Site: brandenburg
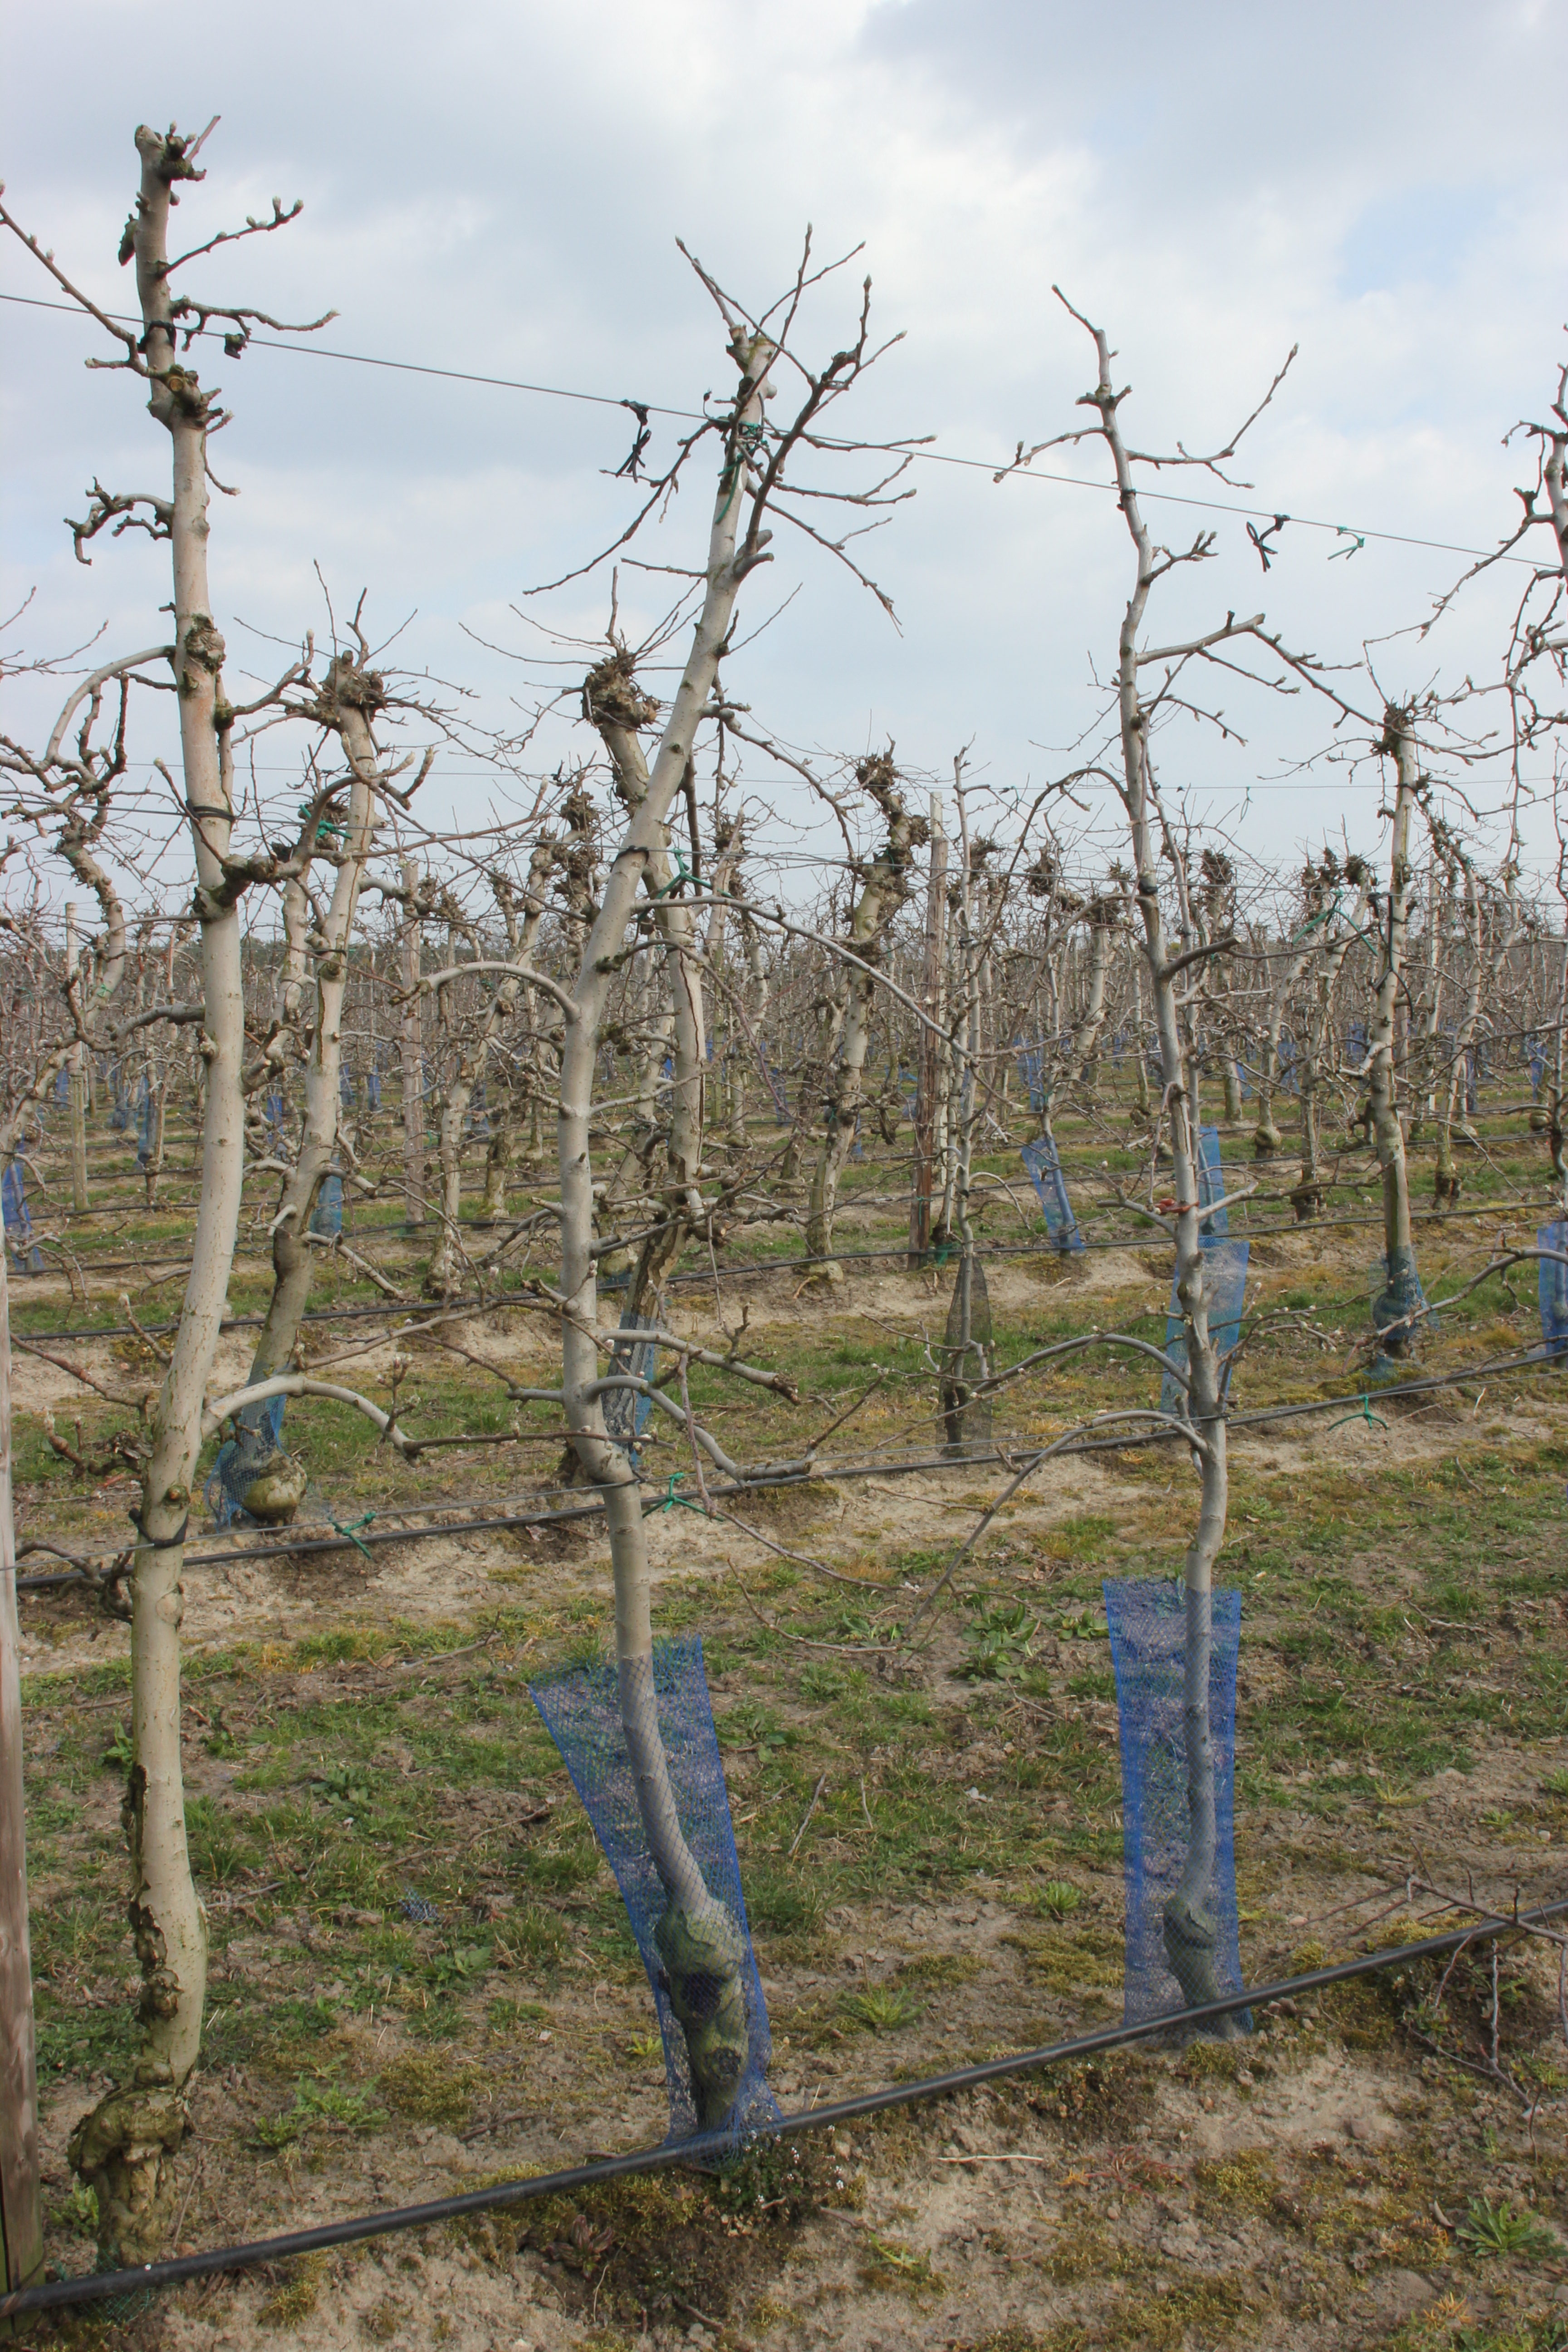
Growth stage (BBCH 03): Bud development